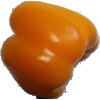
Label: Pepper Yellow 1